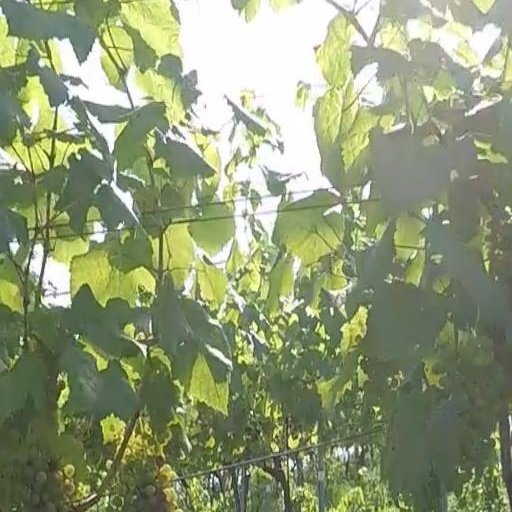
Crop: grape